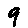
Label: 9